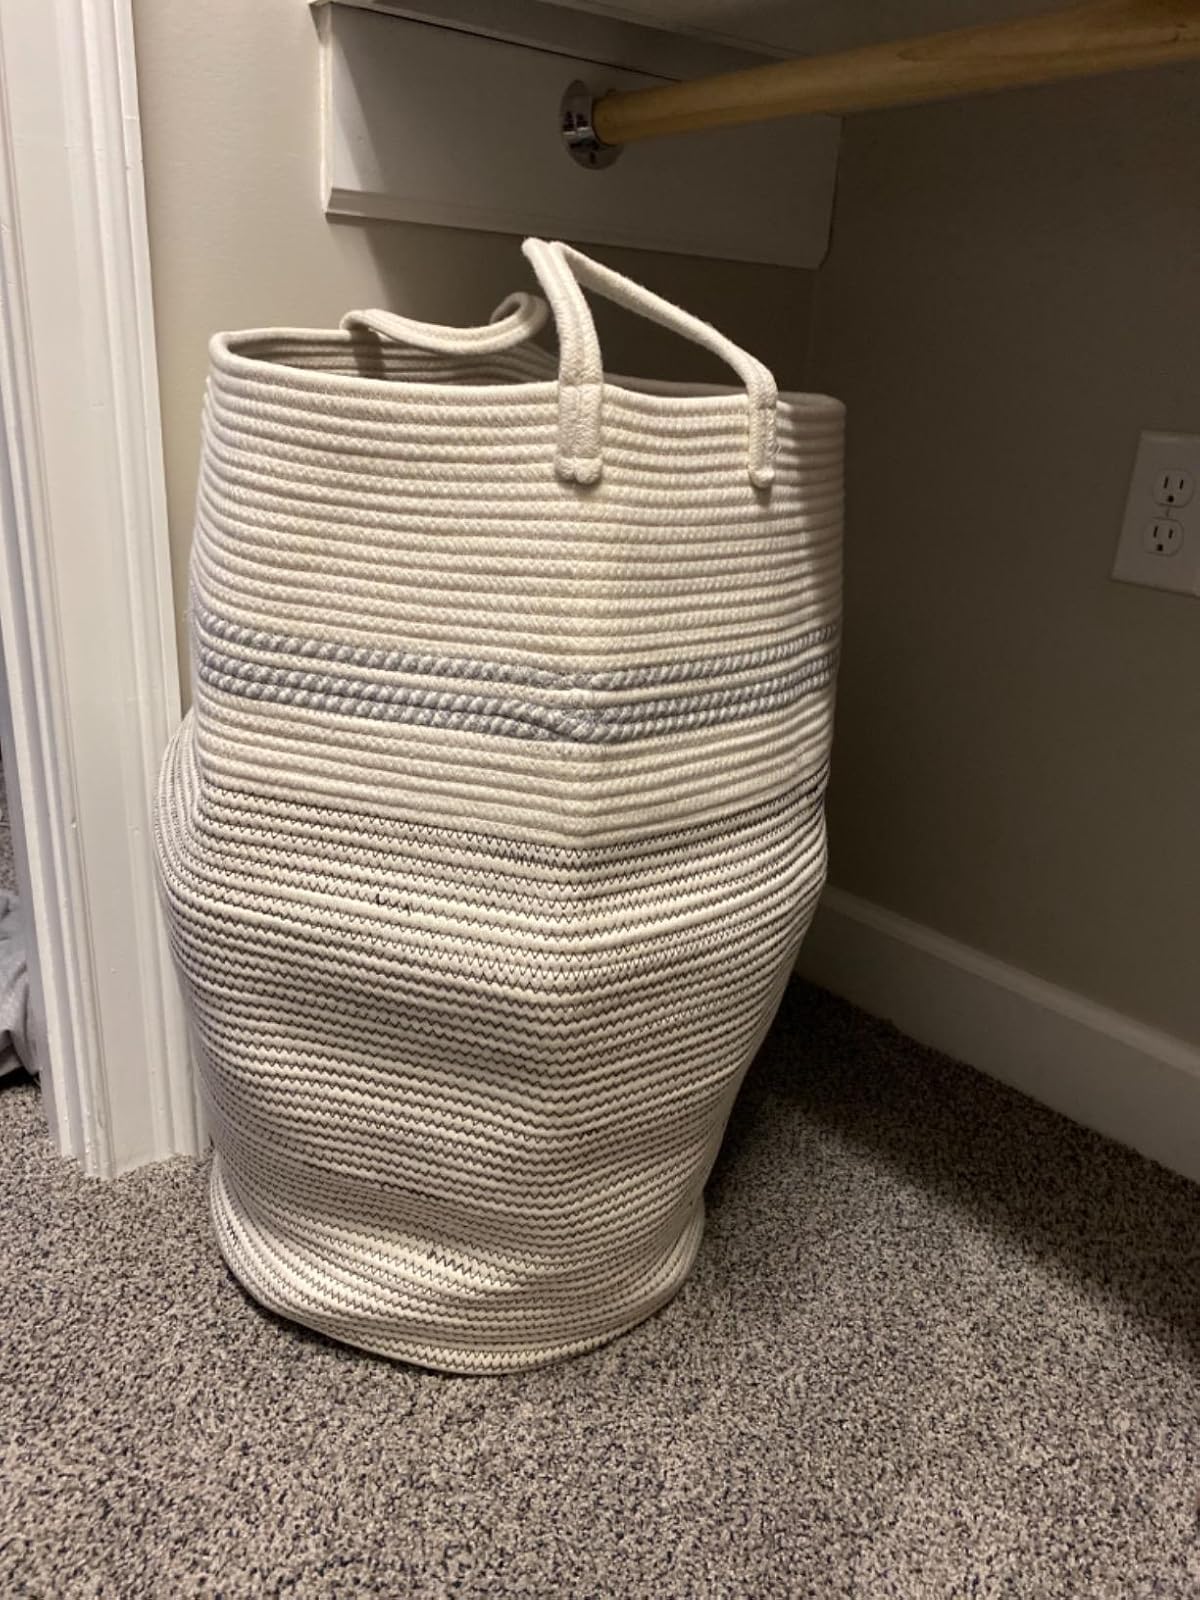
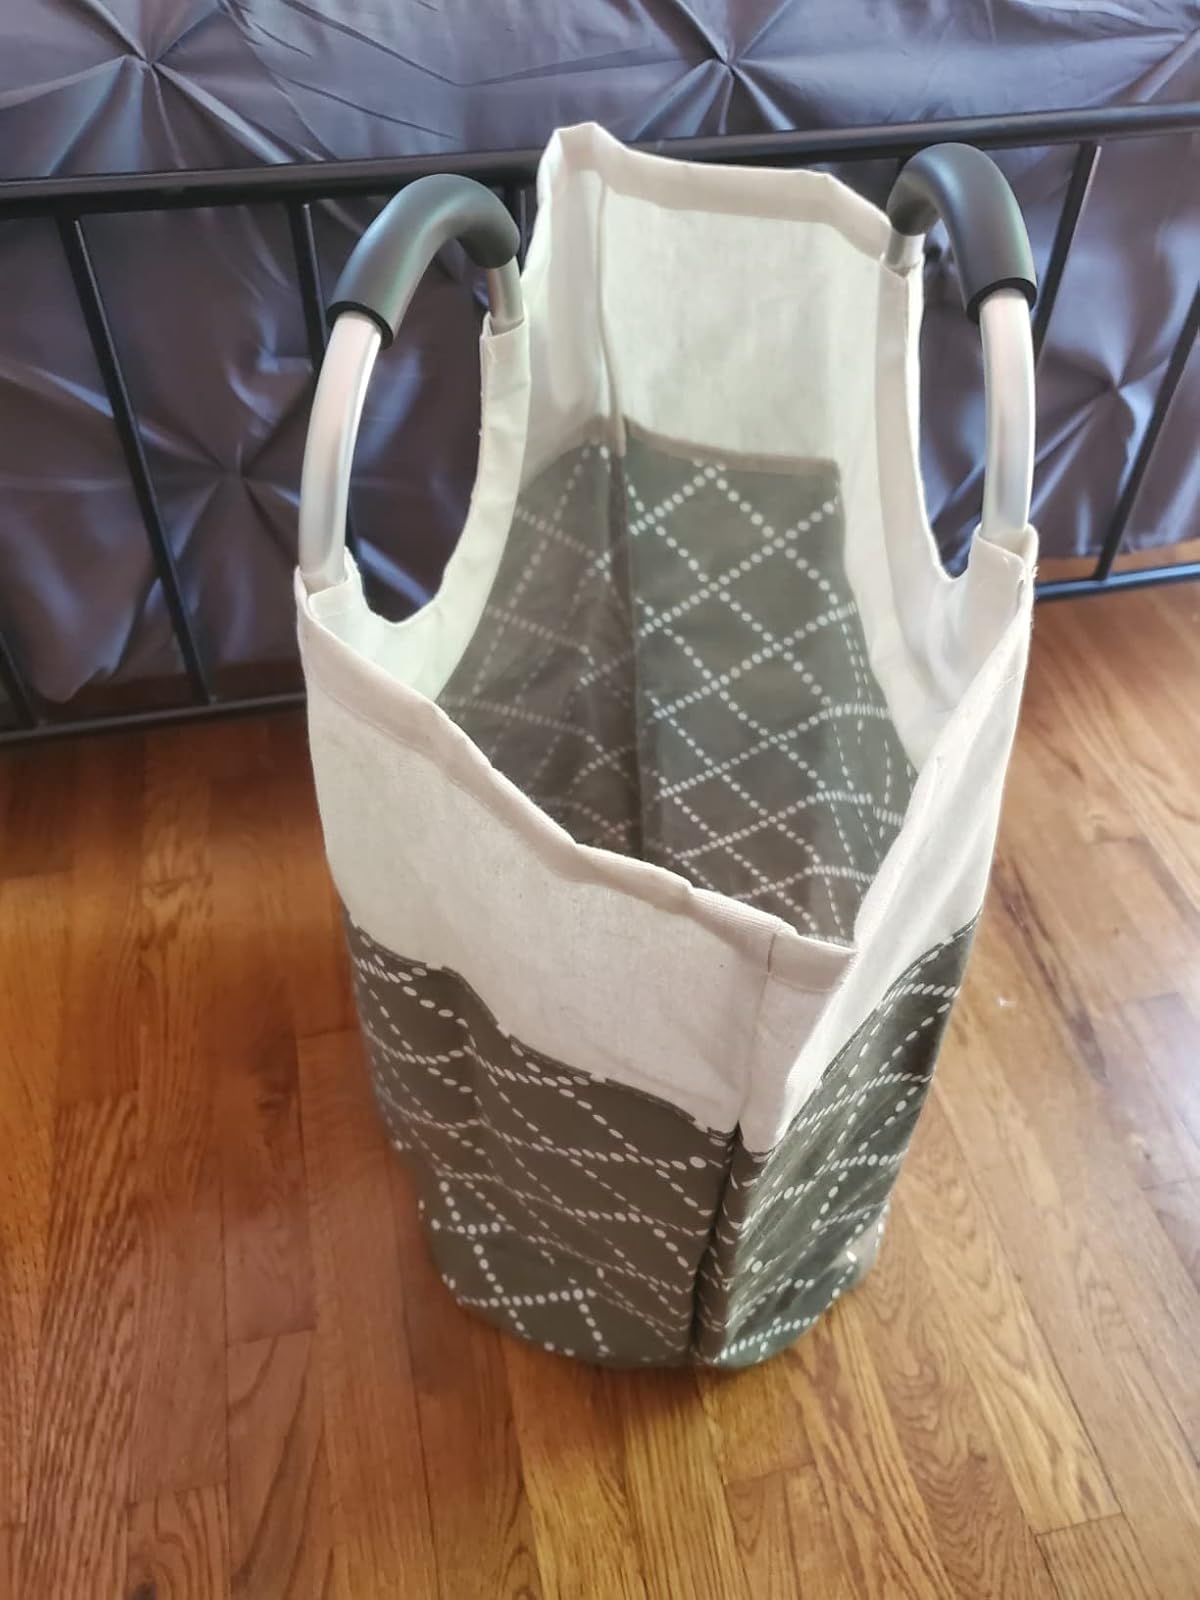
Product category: items_hamper
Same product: no